Italian battleship Vittorio Emanuele

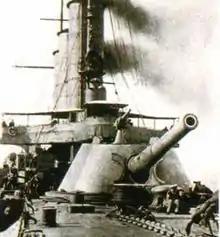
The forward gun turret on "Vittorio Emanuele".

On 29 September 1911, Italy declared war on the Ottoman Empire in order to seize Libya. "Vittorio Emanuele" served as the flagship of Vice Admiral Augusto Aubry, the commander of the 1st Division throughout the conflict. On 30 September, "Vittorio Emanuele", her sister "Roma", and the armored cruiser cruised in the Aegean Sea, searching for the Ottoman training squadron that had departed Beirut for Constantinople two days before, and did not know that war had been declared. The Italian flotilla failed to locate its prey, which managed to safely reach Constantinople.